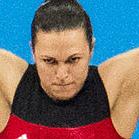
Age: 24